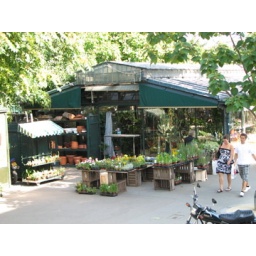
daily flower market on the ile de la cite near notre dame